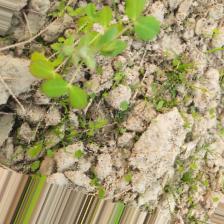
Label: Lentil Rust